Scraggane

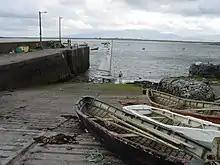
Scraggane pier

Scraggane is a fishing port located on the Maharees peninsula near Castlegregory in County Kerry, Ireland.